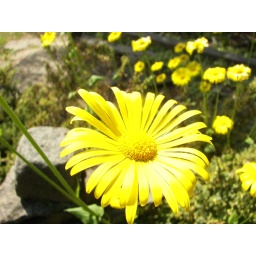
A yellow flower in the bright sun